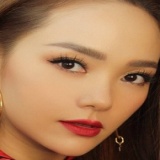
ca sĩ Minh Hằng